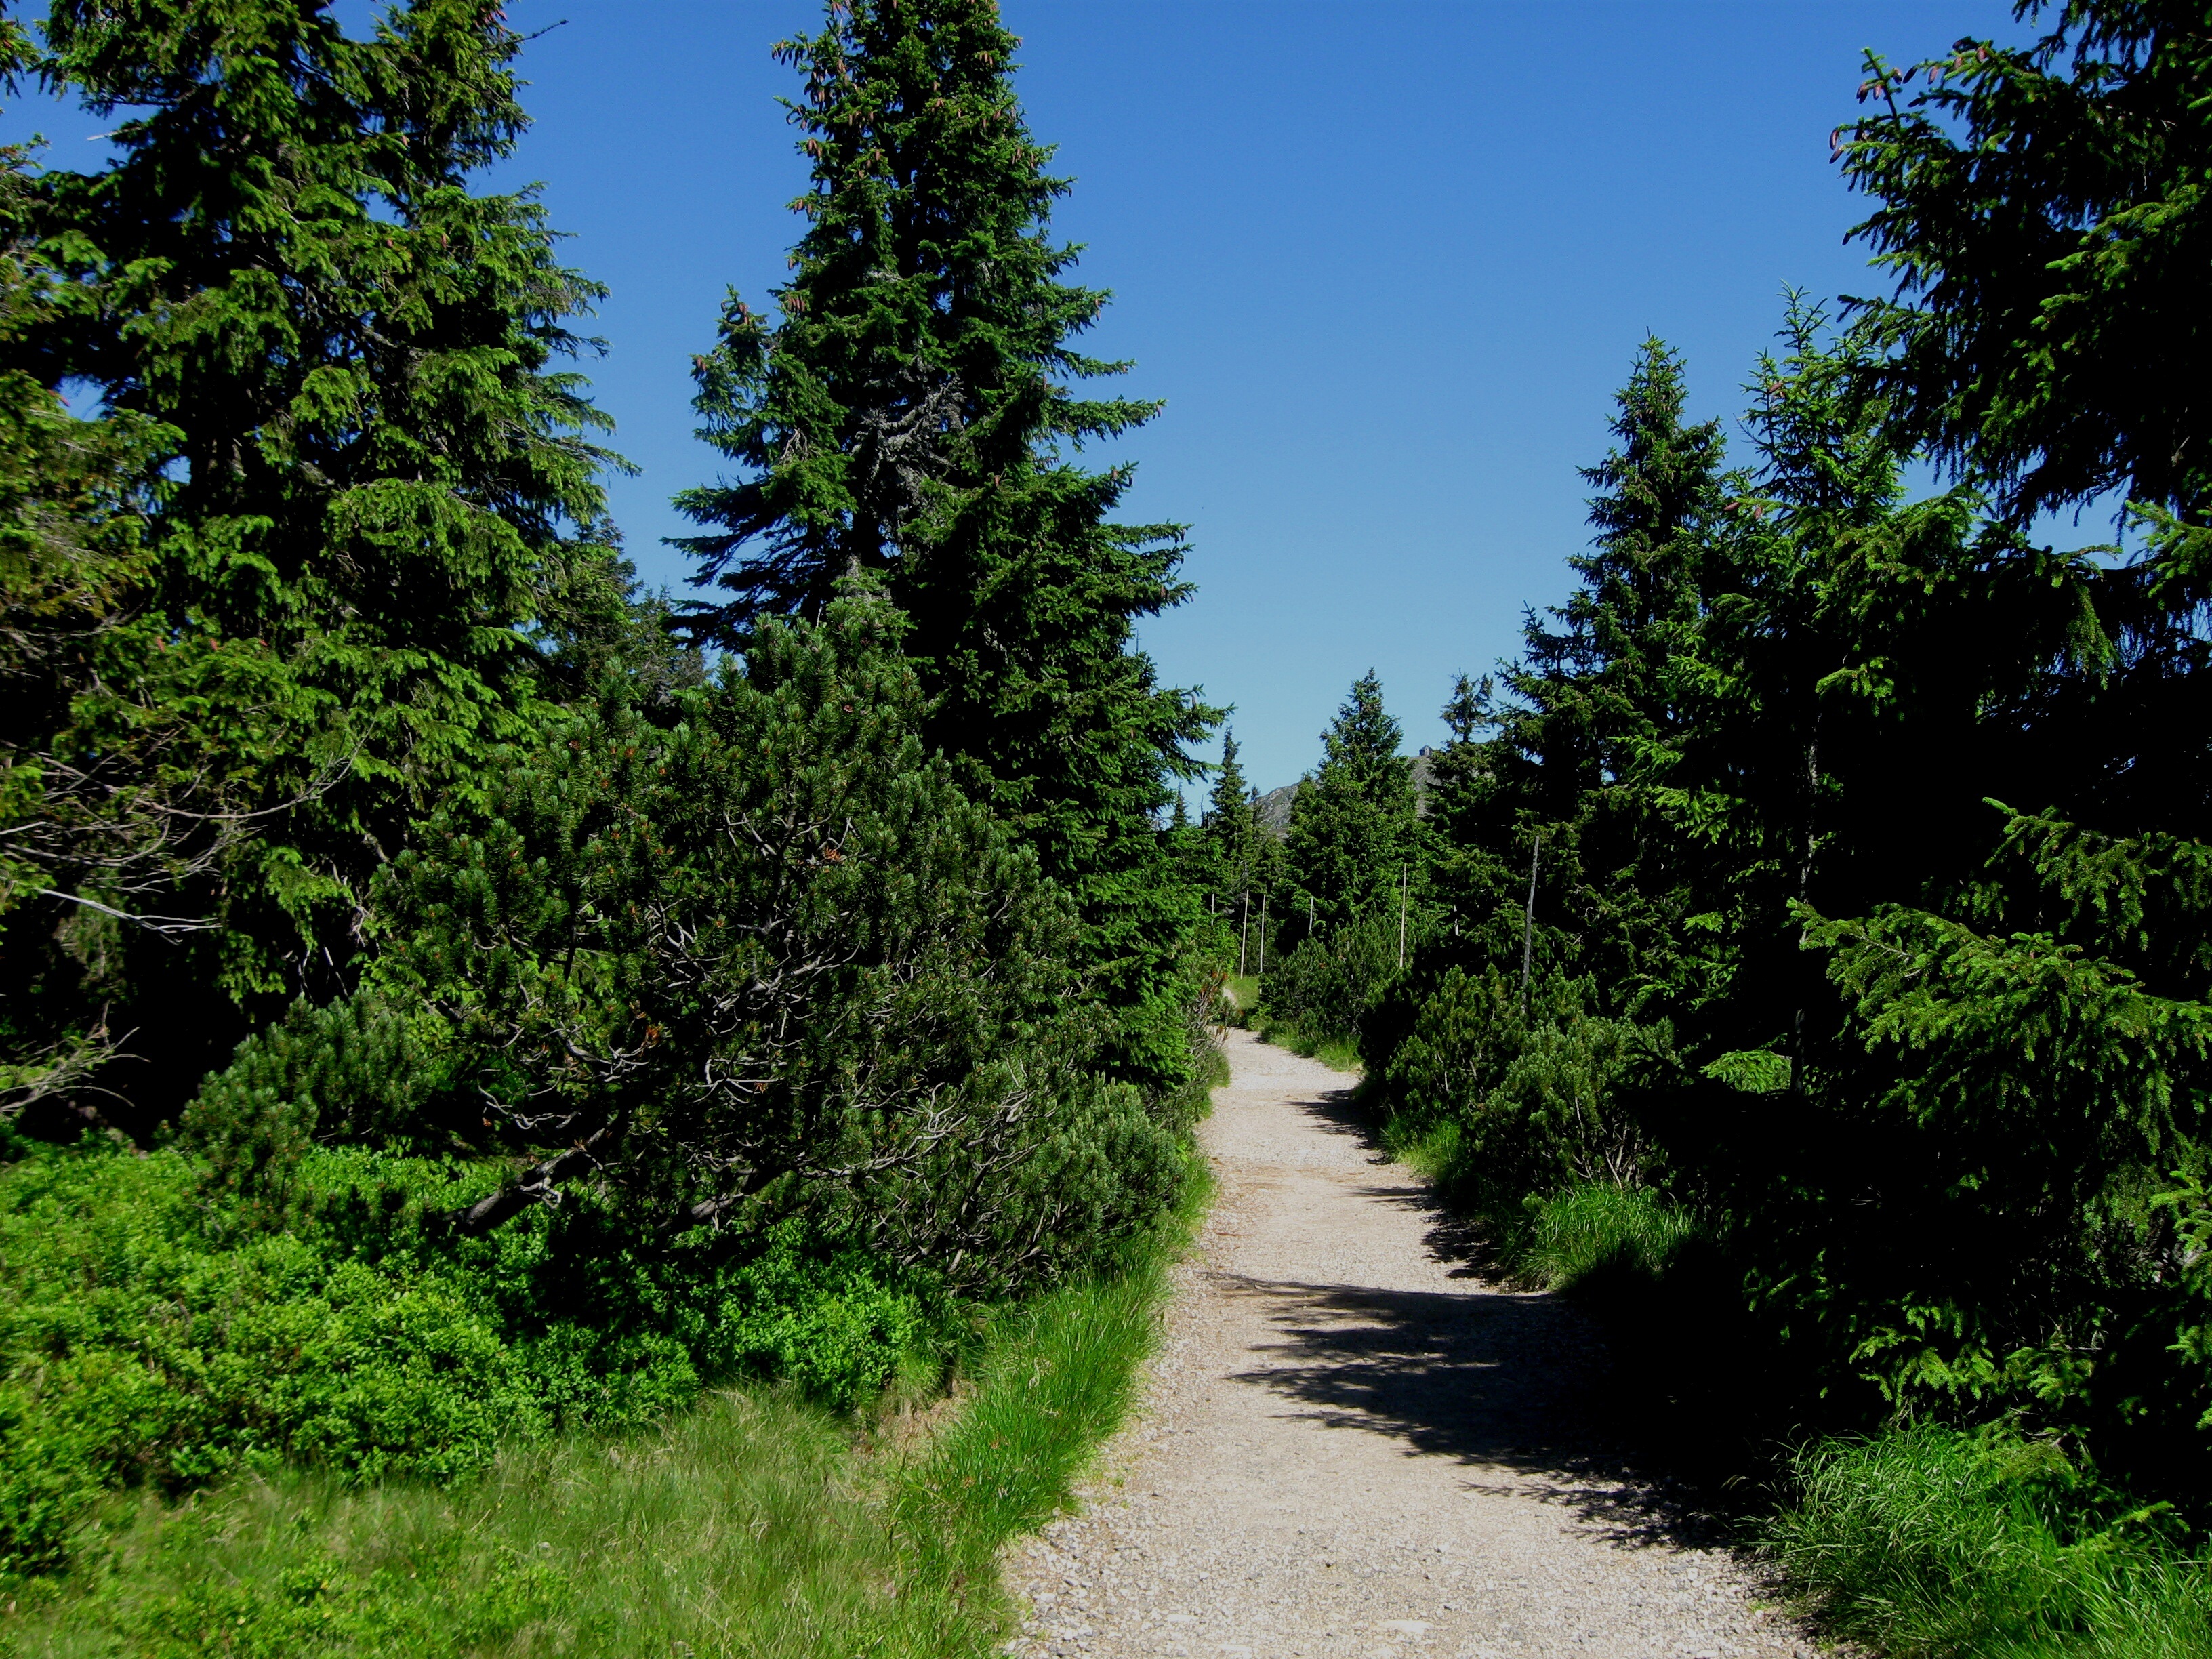
landscape, tree, nature, forest, path, wilderness, mountain, plant, trail, leaf, jungle, tourism, fir, ridge, spruce, mountains, vegetation, rainforest, woodland, habitat, snezka, ecosystem, output, the giant mountains, biome, old growth forest, natural environment, woody plant, temperate broadleaf and mixed forest, temperate coniferous forest